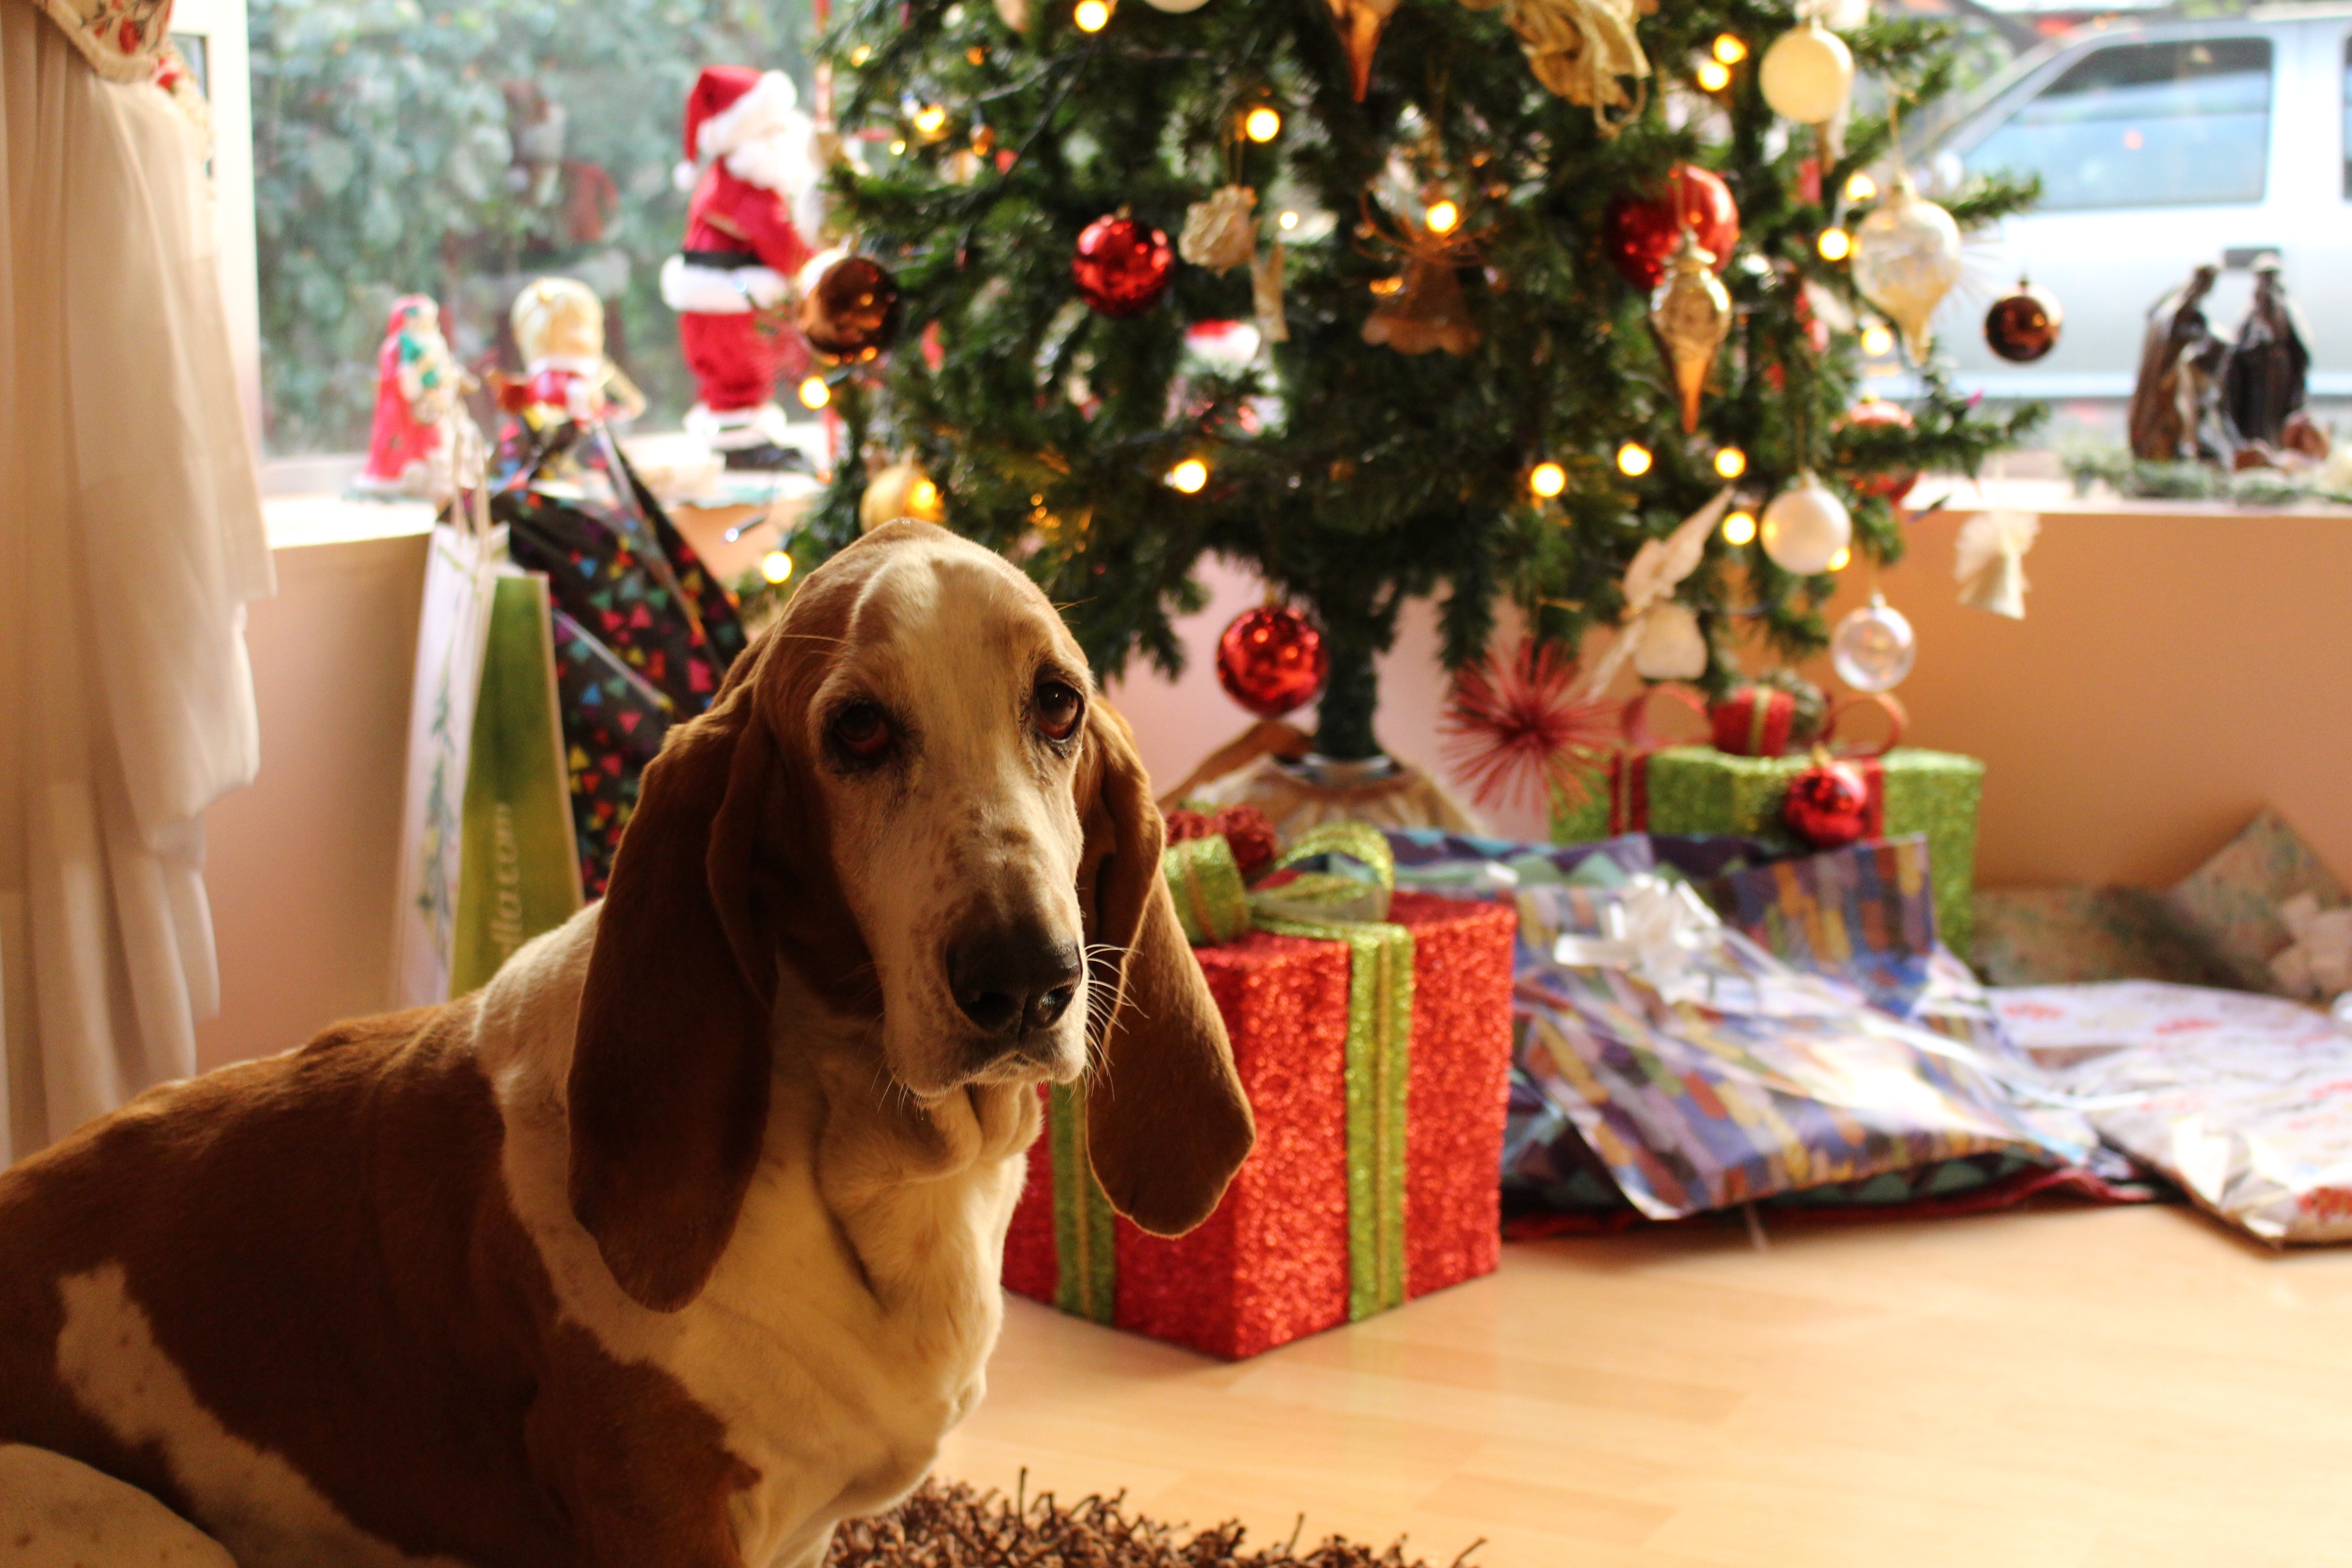
dog, mammal, vertebrate, canidae, dog breed, carnivore, basset hound, basset art sien normand, christmas, christmas eve, christmas decoration, hound, snout, christmas ornament, companion dog, tree, coonhound, christmas tree, scent hound, holiday, fawn